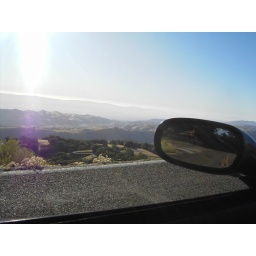
That's fog from the ocean trying to get over the mountains